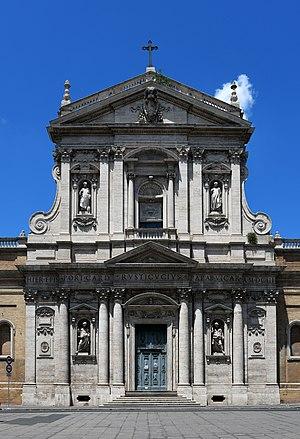
L'église Santa Susanna alle Terme di Diocleziano est une église paroissiale catholique située sur la colline du Quirinal à Rome, avec un titulus associé à son site qui remonte aux environs de l'an 280. L'église moderne dédiée à Sainte Suzanne a été reconstruite entre 1585 et 1603.
Le titre cardinalice de Santa Susanne aurait été érigé en 112 par le pape Évariste sous le nom de Gaii e Susannae. Lors du synode romain du 1ᵉʳ mars 499 il est mentionné sous le seul nom de Gaii. On le retrouve lors du synode romain de 595 sous le nom de Susannae.